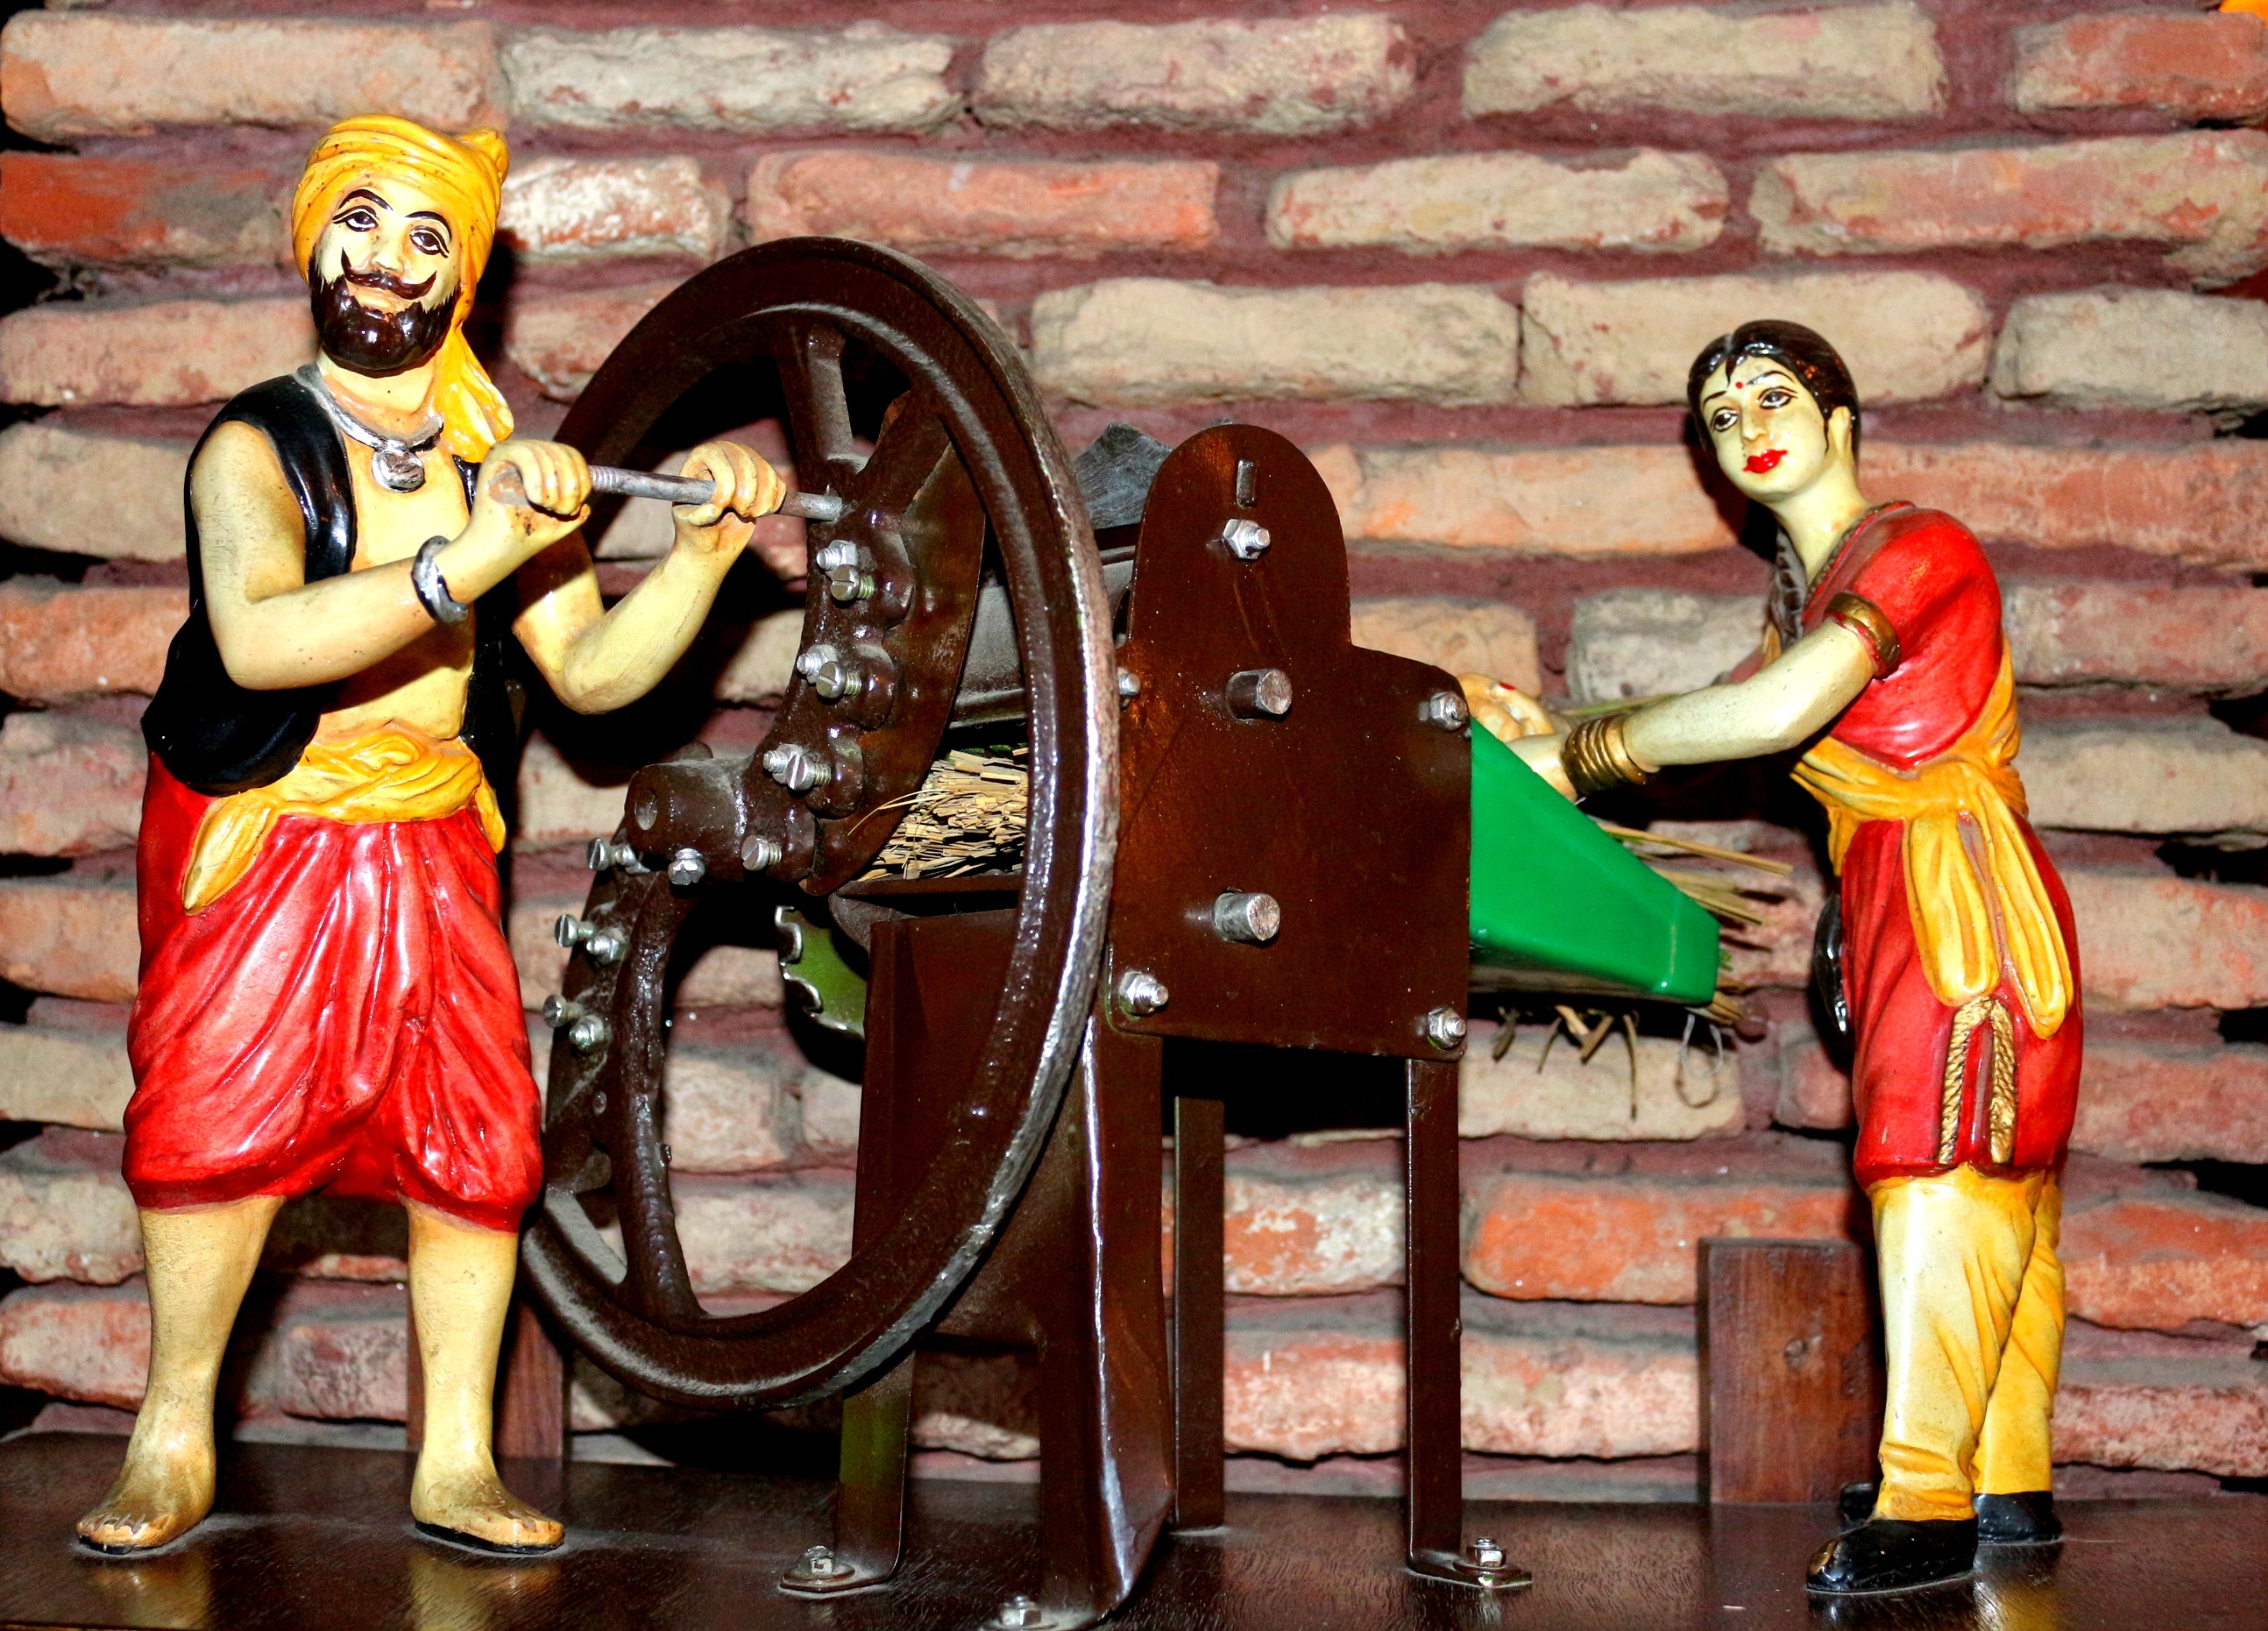
people, vintage, temple, culture, hindu, tradition, indian